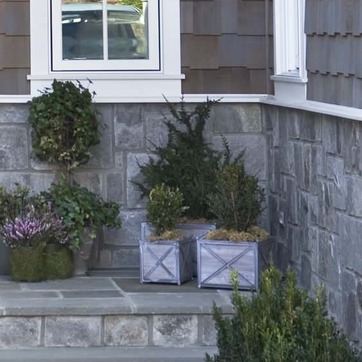
Material: foliage